Lublin

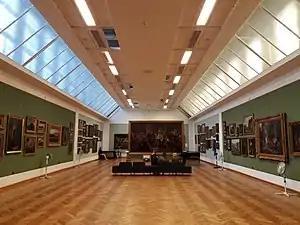
National Museum in Lublin

The Jewish population was forced into the newly established Lublin Ghetto near Podzamcze. The city served as headquarters for Operation Reinhardt, the main German effort to exterminate all Jews in occupied Poland. The majority of the ghetto inmates, about 26,000 people, were deported to the Bełżec extermination camp between 17 March and 11 April 1942. The remainder were moved to facilities around the Majdanek concentration camp established at the outskirts of the city. Almost all of Lublin's Jews were murdered during the Holocaust in Poland. The secret Polish Council to Aid Jews "Żegota", established by the Polish resistance movement operated in the city. There are also known cases of local Polish men and women, who were captured and sent to either forced labour or concentration camps by the Germans for sheltering and aiding Jews. Poles who saved Jews in other places in the region were also temporarily imprisoned in the local castle, before being sent to the Auschwitz concentration camp.